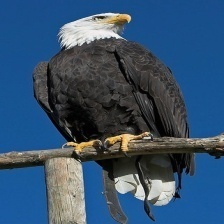
Species: BALD EAGLE
Scientific name: HALIAEETUS LEUCOCEPHALUS